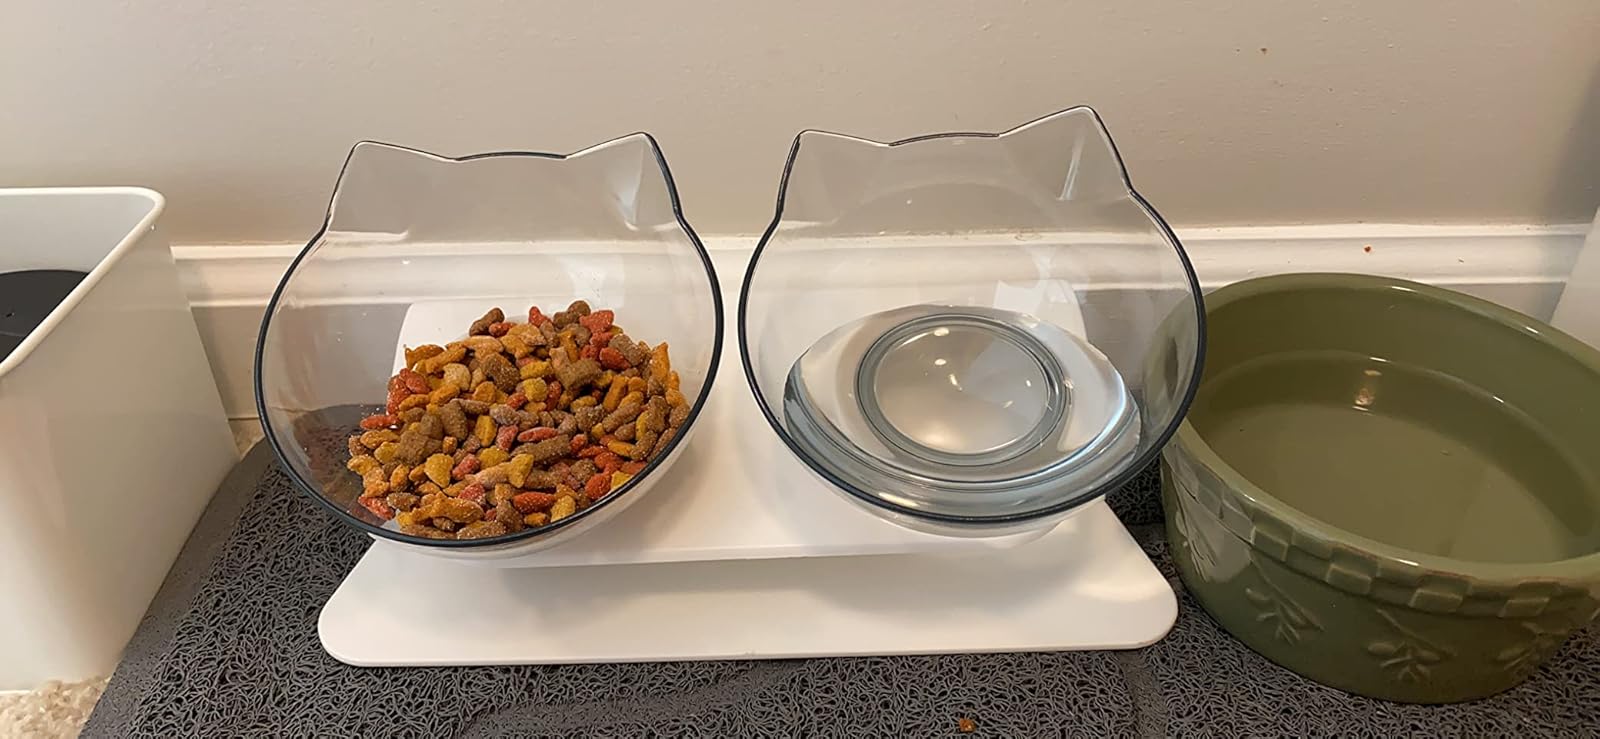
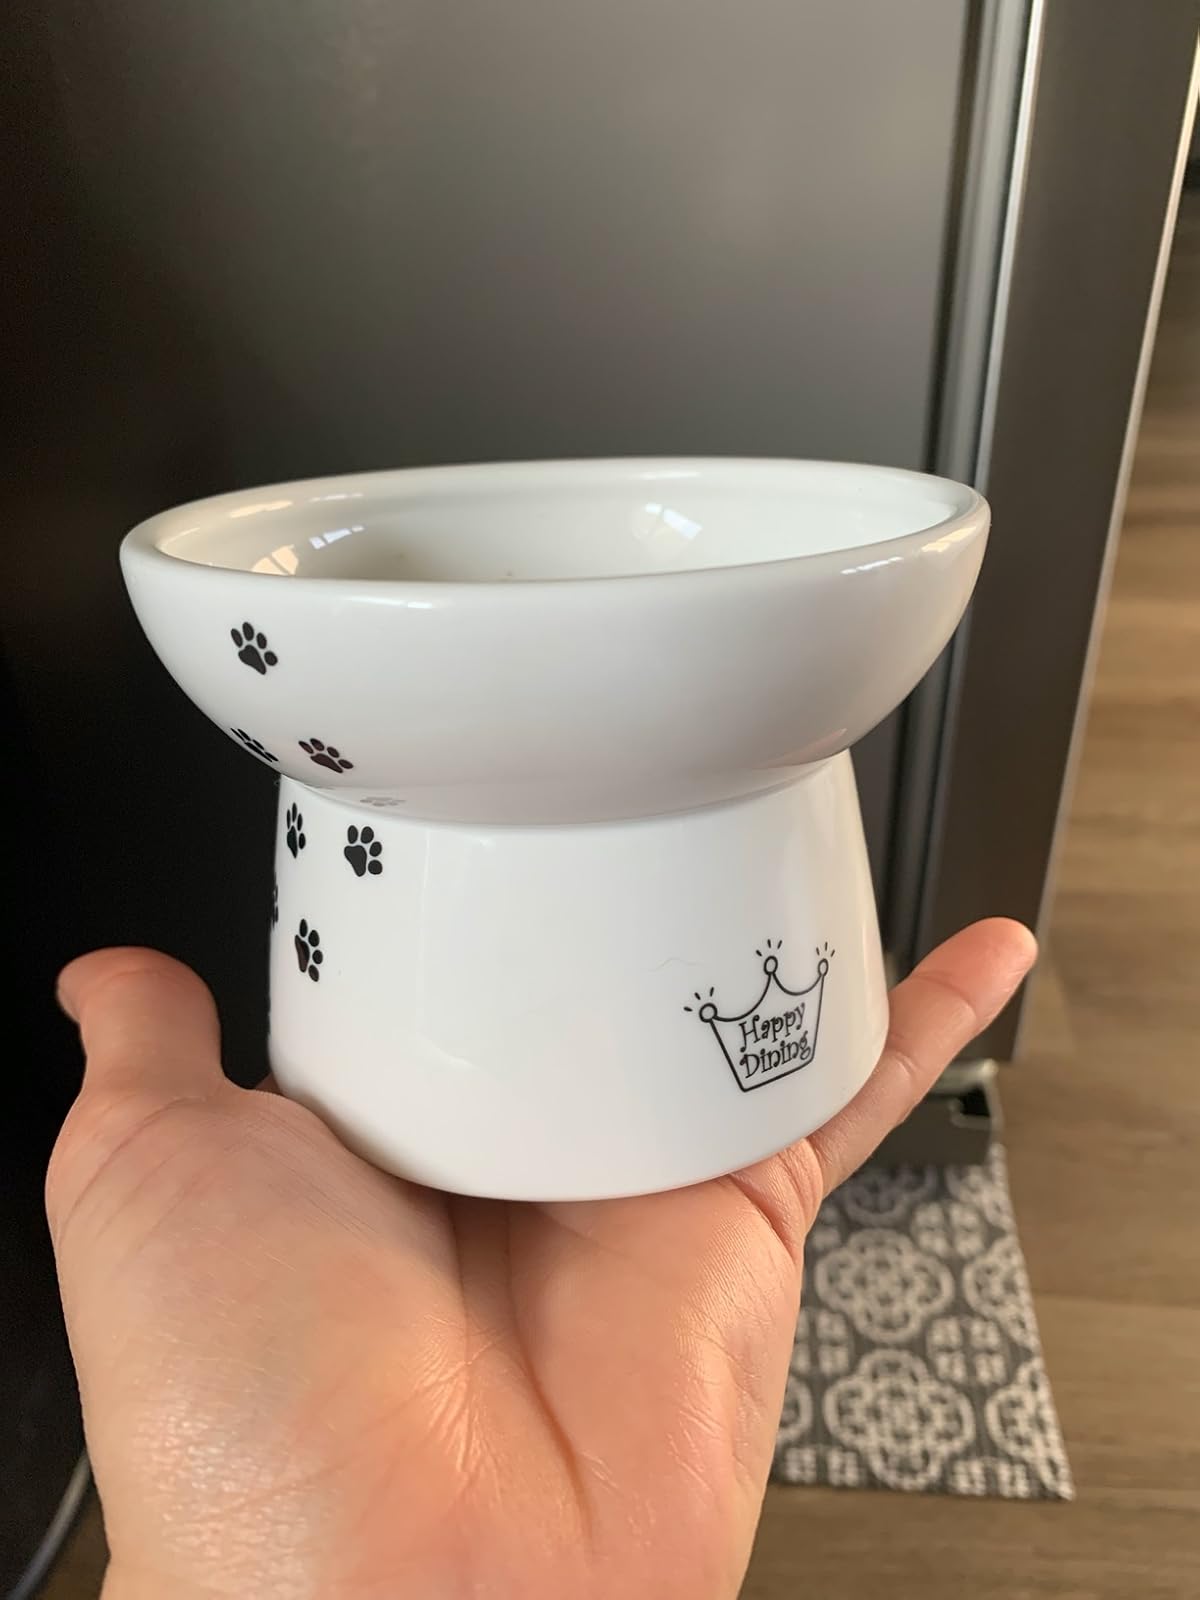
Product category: items_bowl
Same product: no